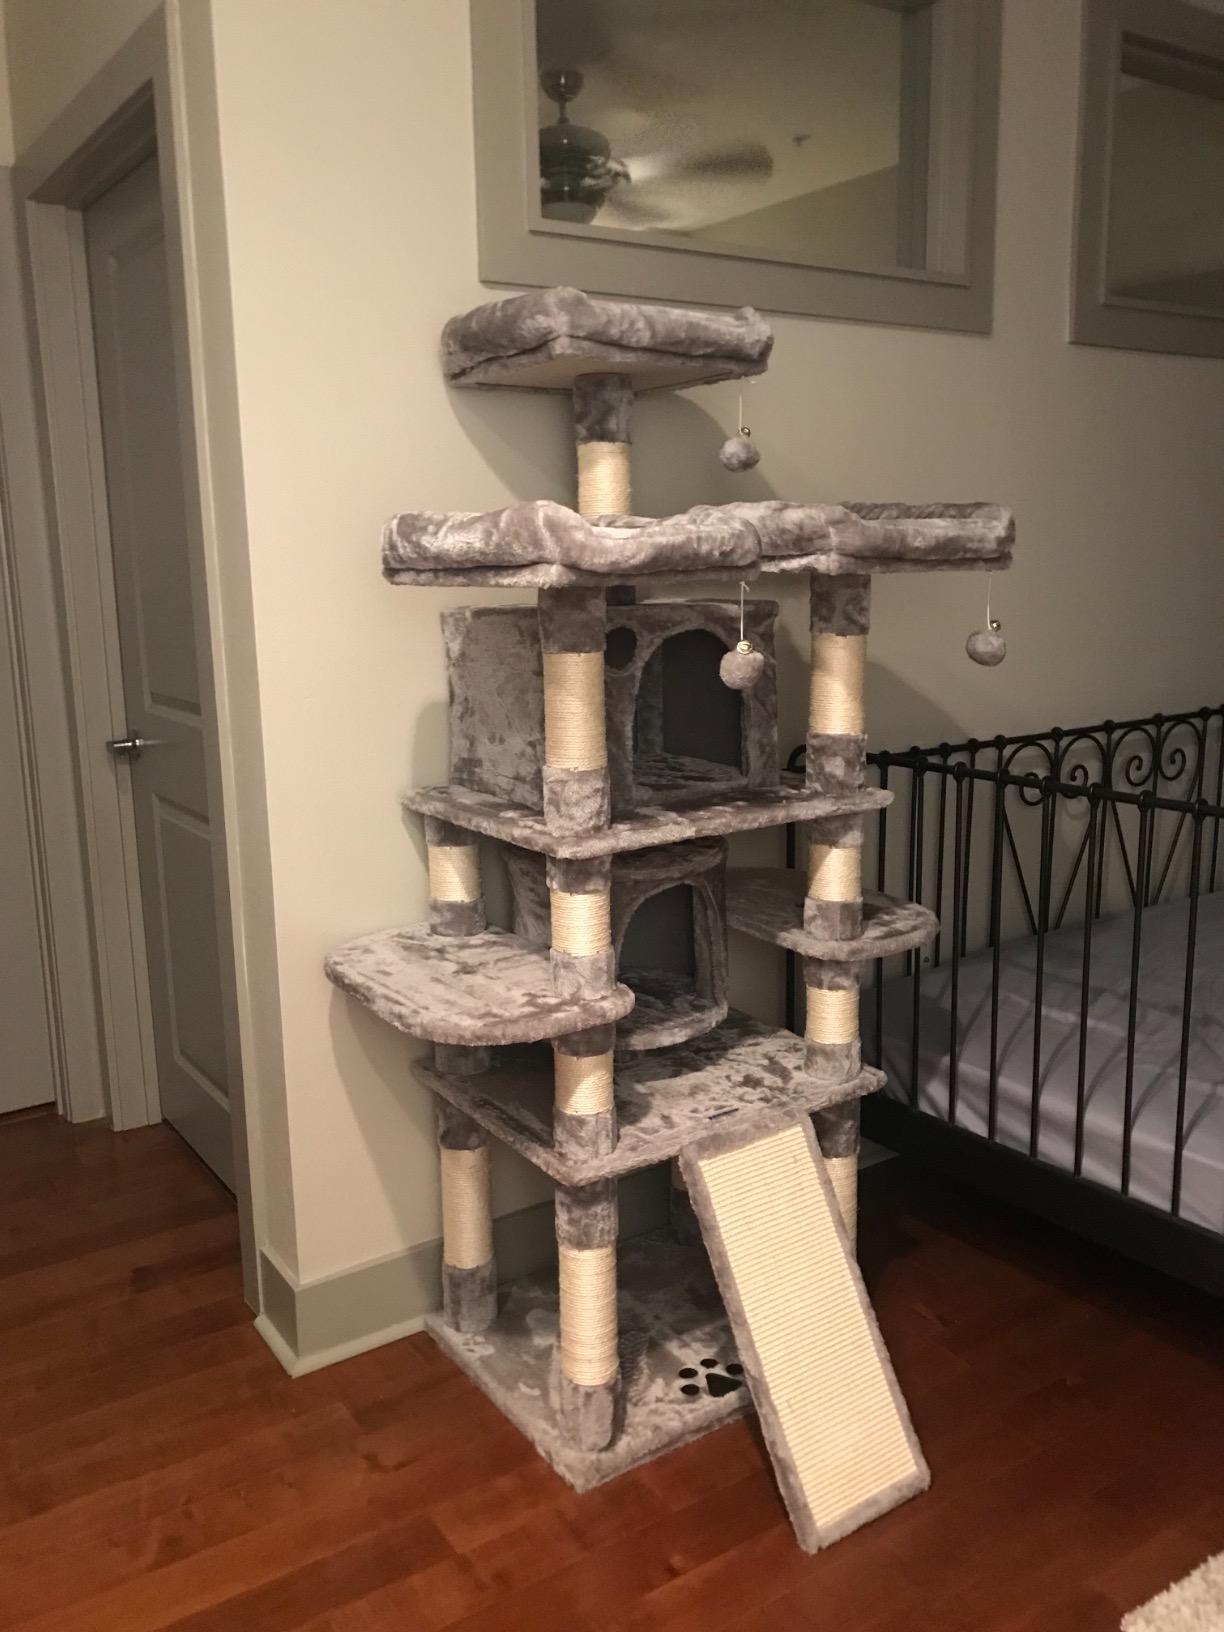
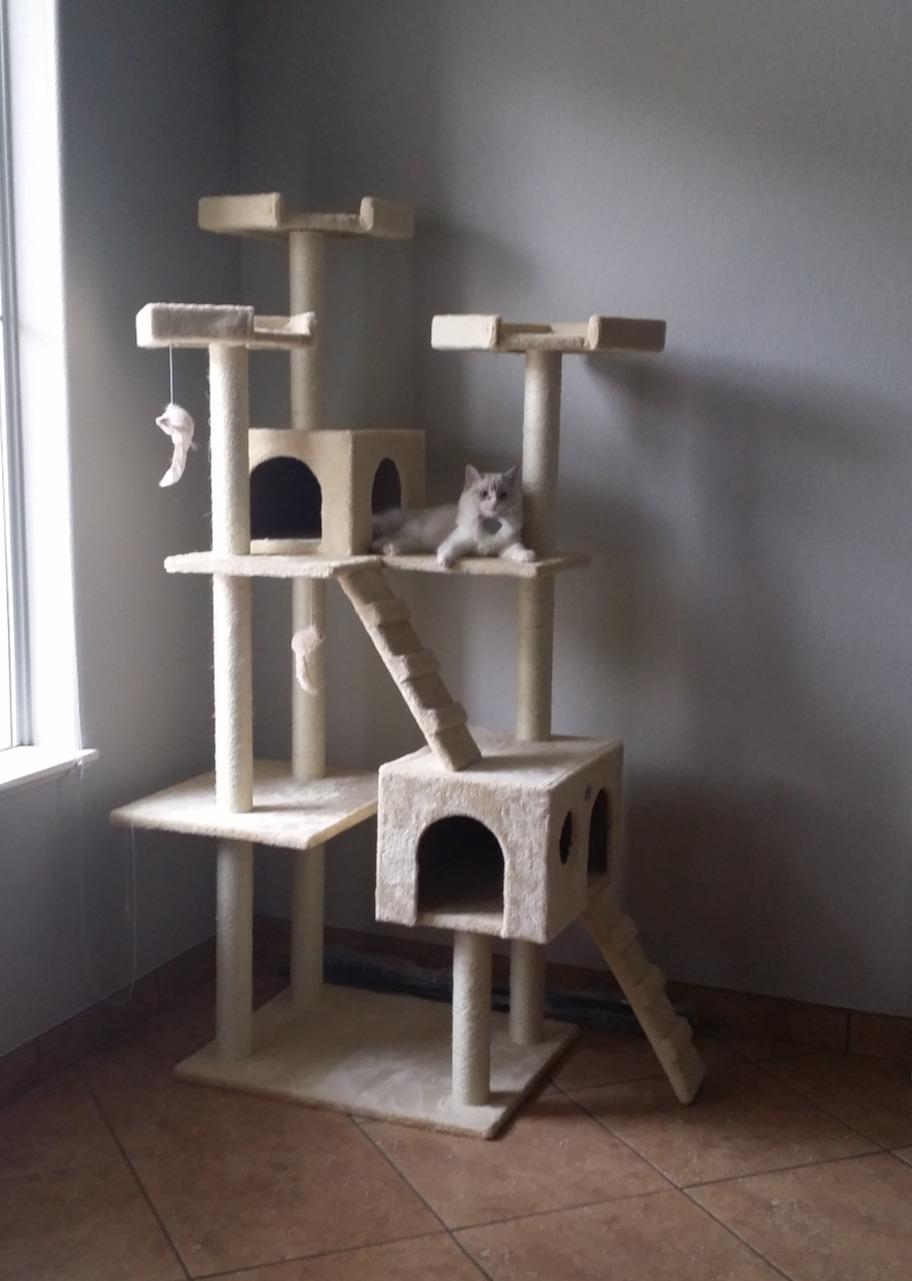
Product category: items_cat tree
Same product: no